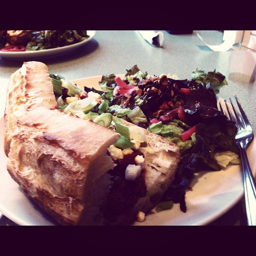
A sandwich on a plate with a salad
Plate of bread and vegetables with a fork on a table
a slice of deep dish pizza on a white plate
A plate topped with different types of food.
The large sandwich has many vegetables near it.